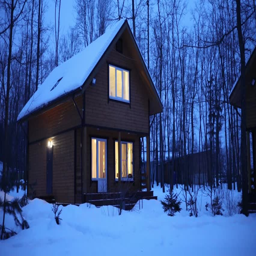
wooden cottage with light in the windows on an early winter morning